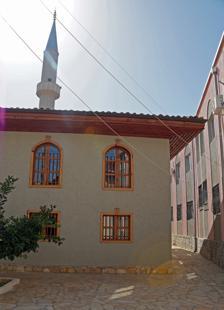
Building: Fatih Mosque, Durrës
Country: Albania
Year built: 1502
Mosque in Durrës, Albania For other uses, see Fatih Mosque (disambiguation) . Xhamia e Fatihut Built 1502 Cultural Monument of Albania The Fatih Mosque ( Albanian : Xhamia e Fatihut ), also known alternately as Xhamia e vogël ( transl. The Small Mosque ) and Xhamia e vjetër ( transl. The Old Mosque ) is a Cultural Monument of Albania , located in Durrës . It was built in 1502, the year after the Turkish conquest of the city, and named for the Ottoman Sultan Mehmed the Conqueror , (Sulltan Mehmet Fatihu) . Closed by the Communist authorities under Enver Hoxha , the mosque became a cultural monument in 1973. Its minaret was torn down but rebuilt in a simpler style after the Communist dictatorship ended. See also Islam in Albania References